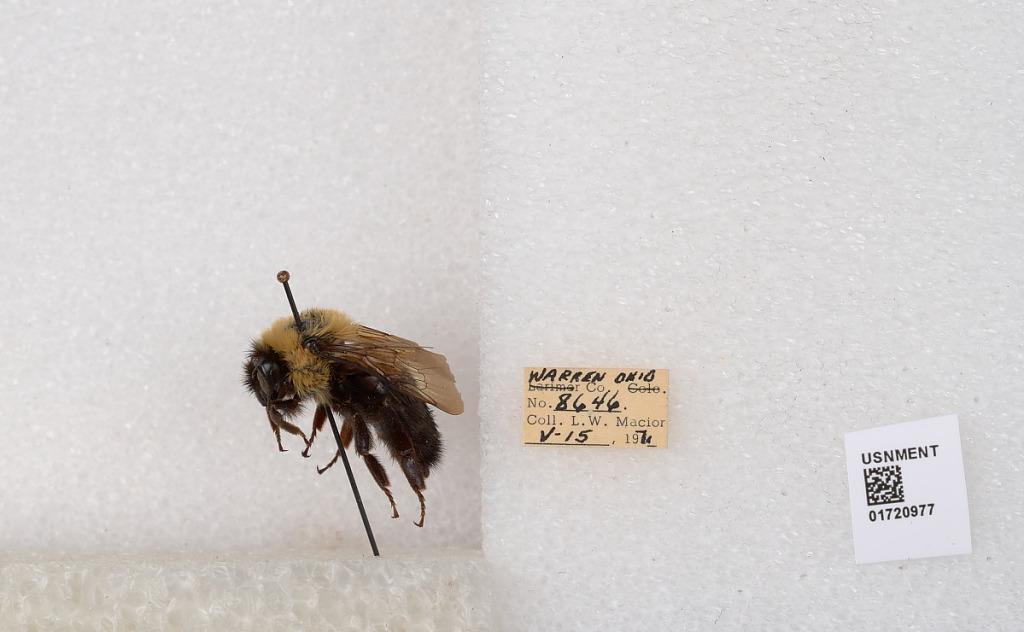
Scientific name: Bombus bimaculatus Cresson
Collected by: L. Macior
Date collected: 1971-5-15
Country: United States
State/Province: Ohio
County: Warren
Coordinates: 39.4276, -84.1668